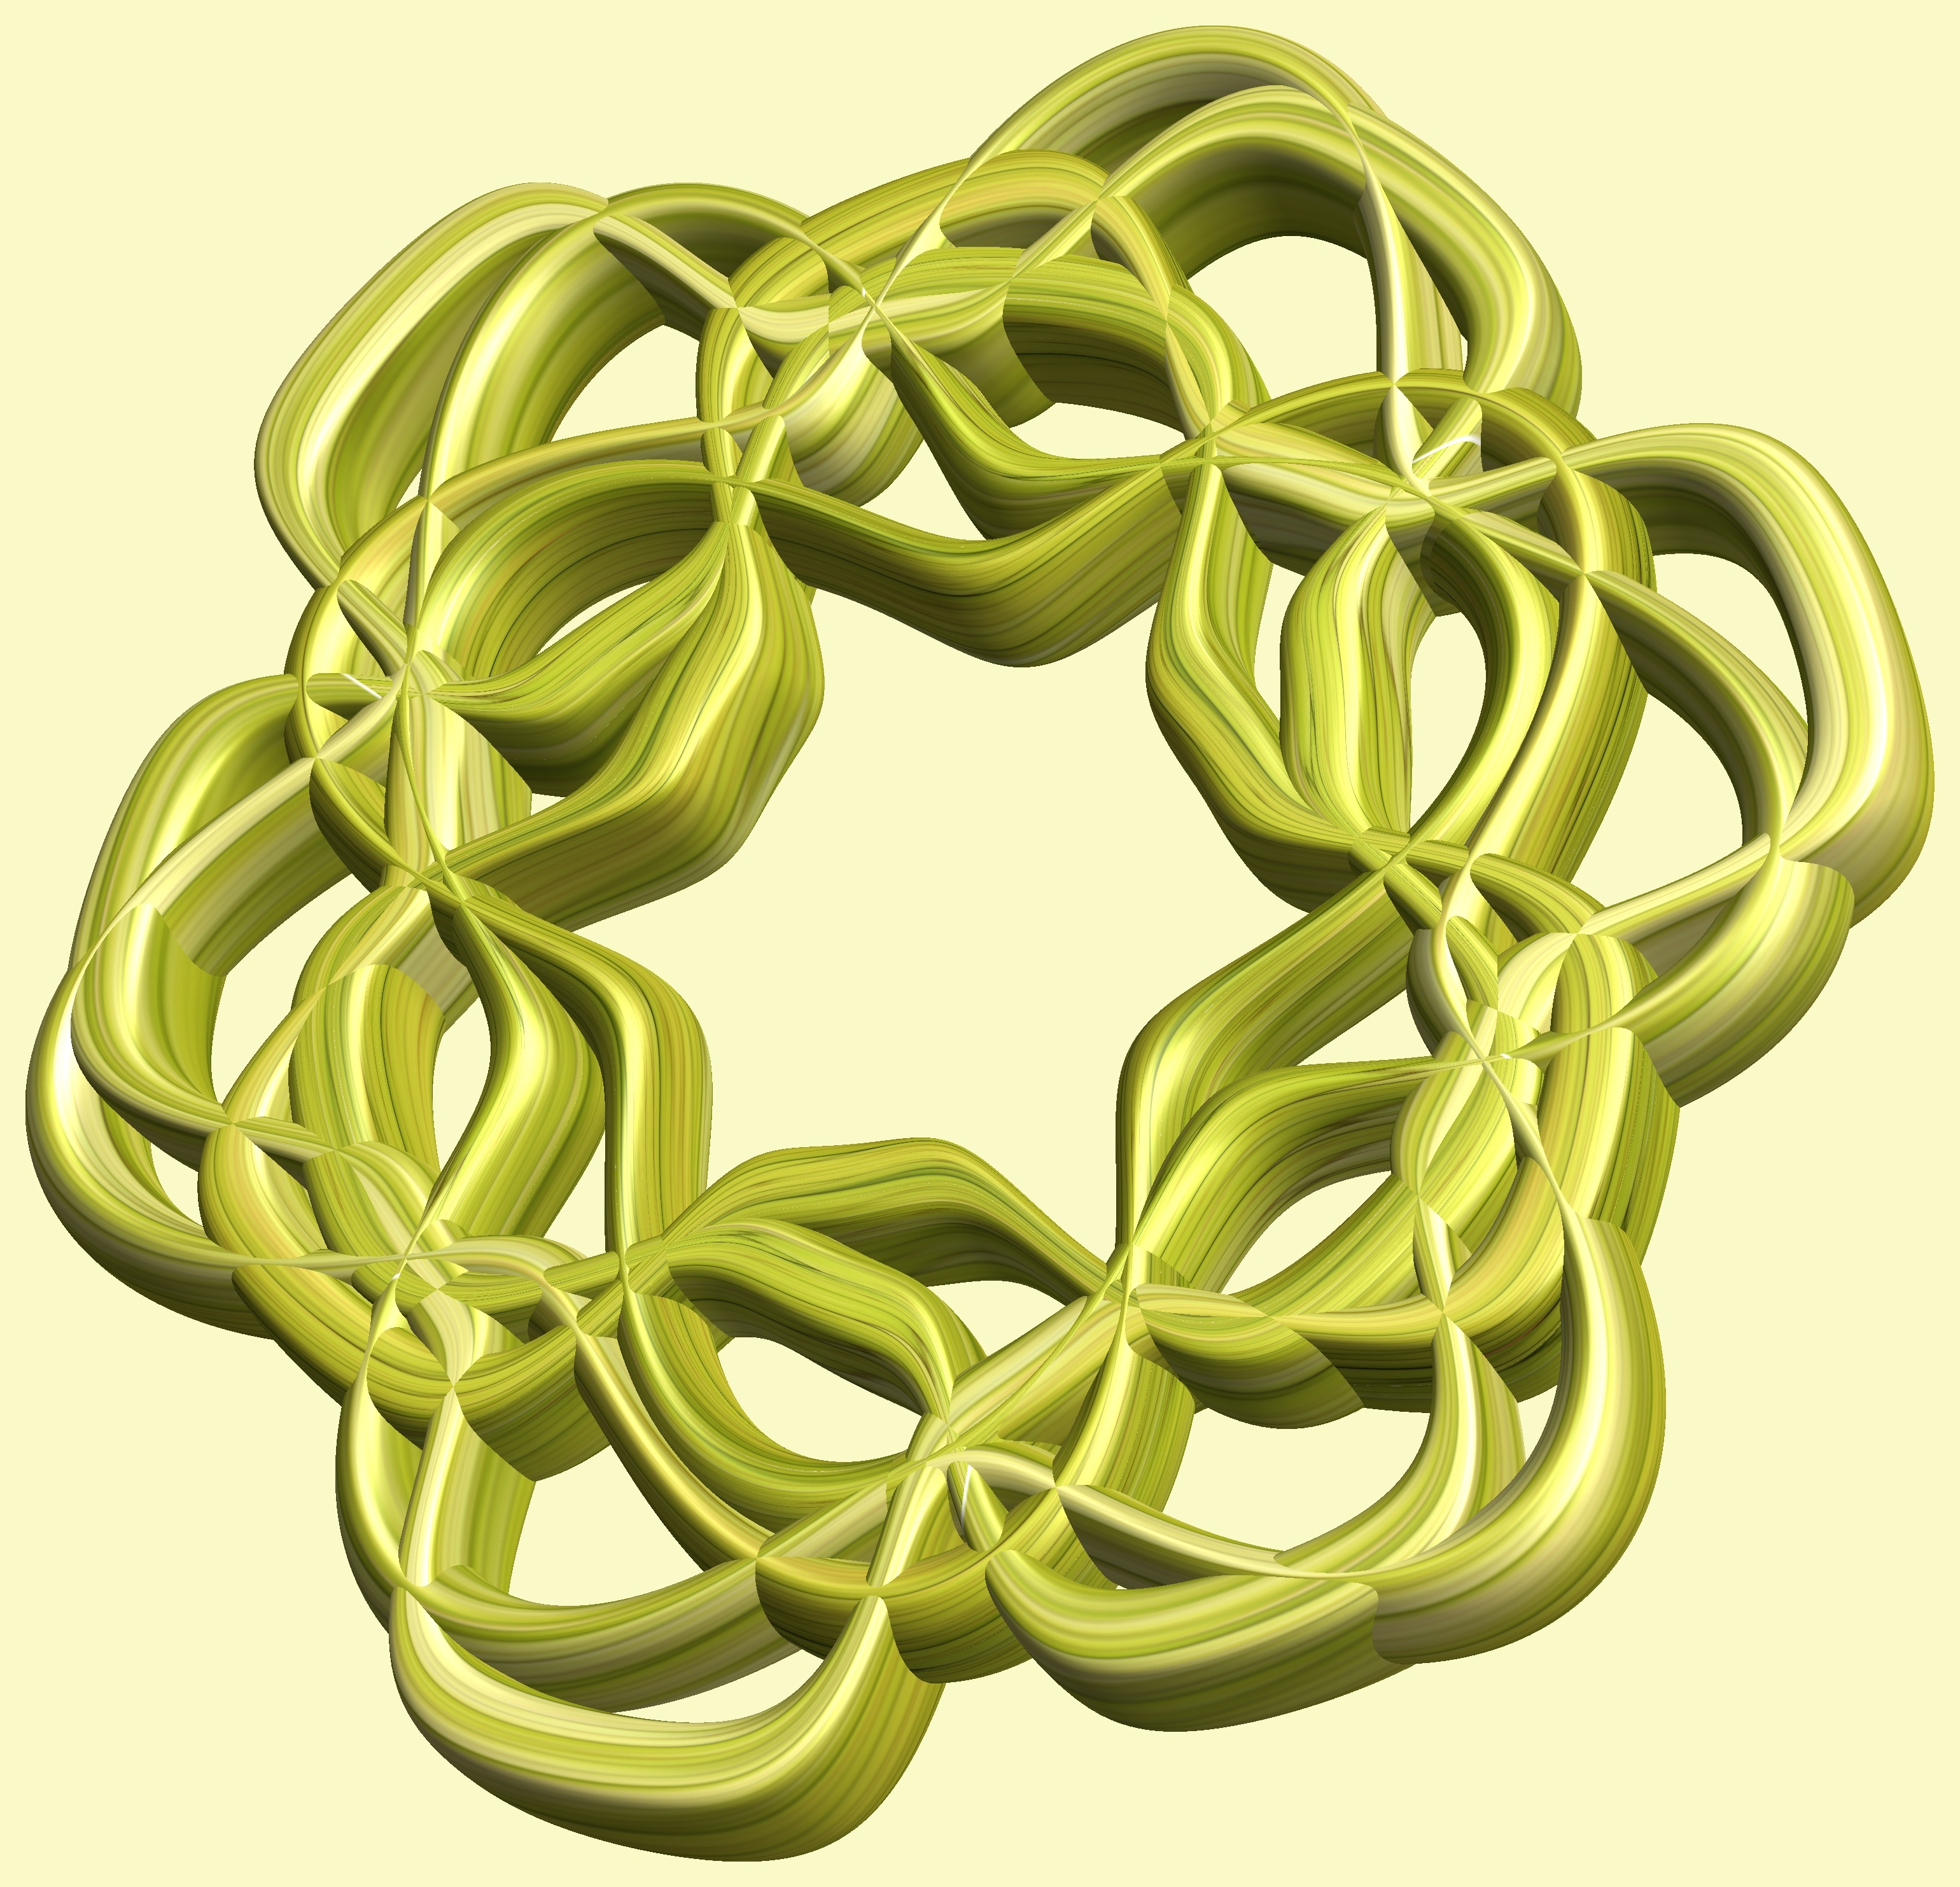
structure, texture, chain, flower, pattern, green, circle, jewellery, font, figure, design, symmetry, 3d, graphic, rings, knot, torus, mathematica, cg, parametricplot3d, code, program, algorithm, abstruct, mapping, fashion accessory